Caroline Katzenstein

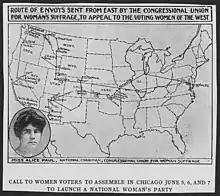
Map of Route of Envoys Sent from East by the Congressional Union for Woman's Suffrage, to Appeal the Voting Women of the West with inset portrait of Alice Paul

Katzenstein remained active in the Philadelphia suffrage movement when the Nineteenth Amendment to the United States Constitution was ratified on August 26, 1920.